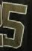
Number: 5